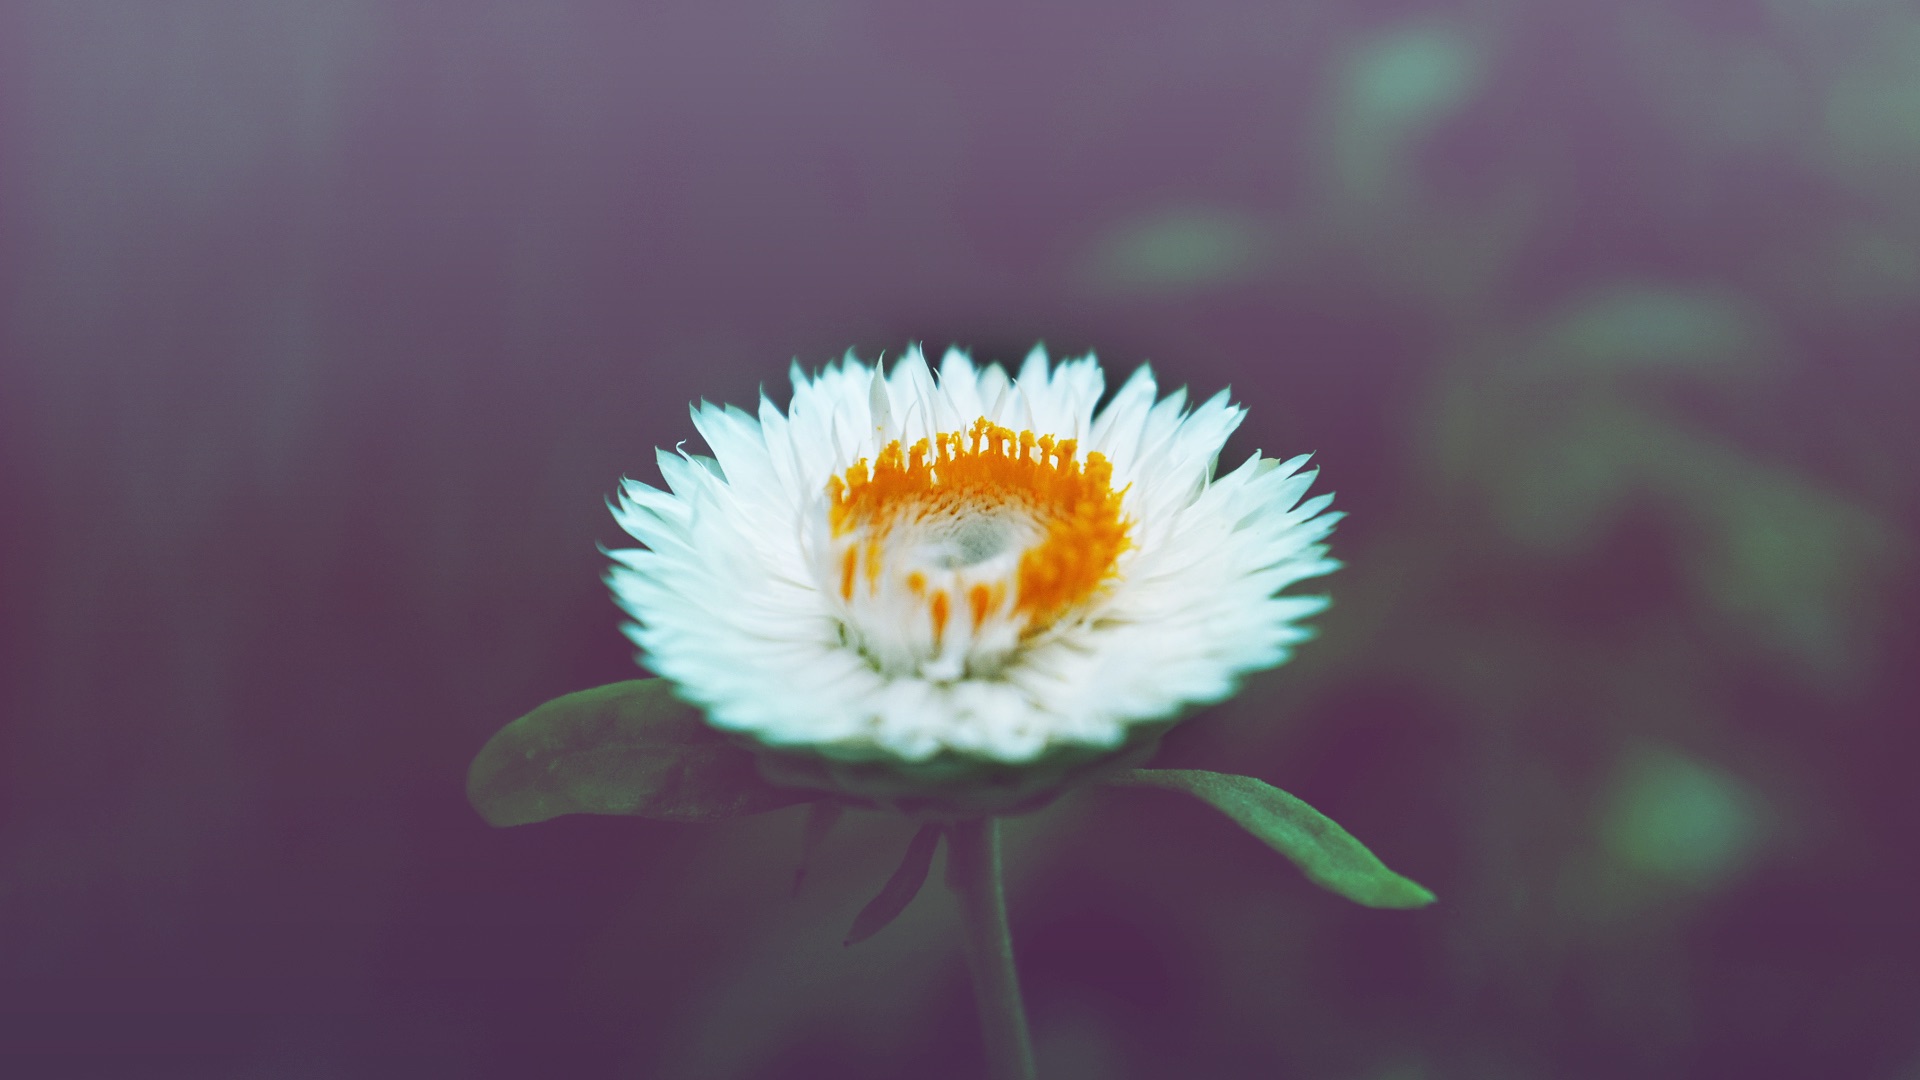
flower, plant, flora, macro photography, photography, close up, daisy, yellow, botany, land plant, petal, daisy family, flowering plant, blossom, wildflower, plant stem